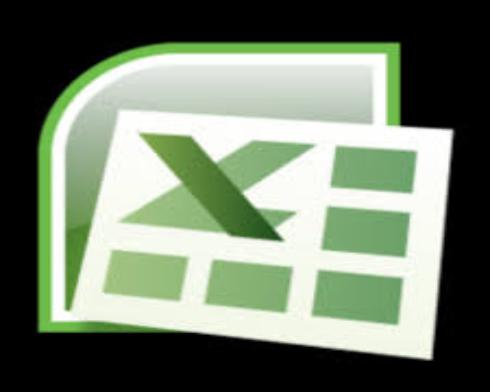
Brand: Excel
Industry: Others